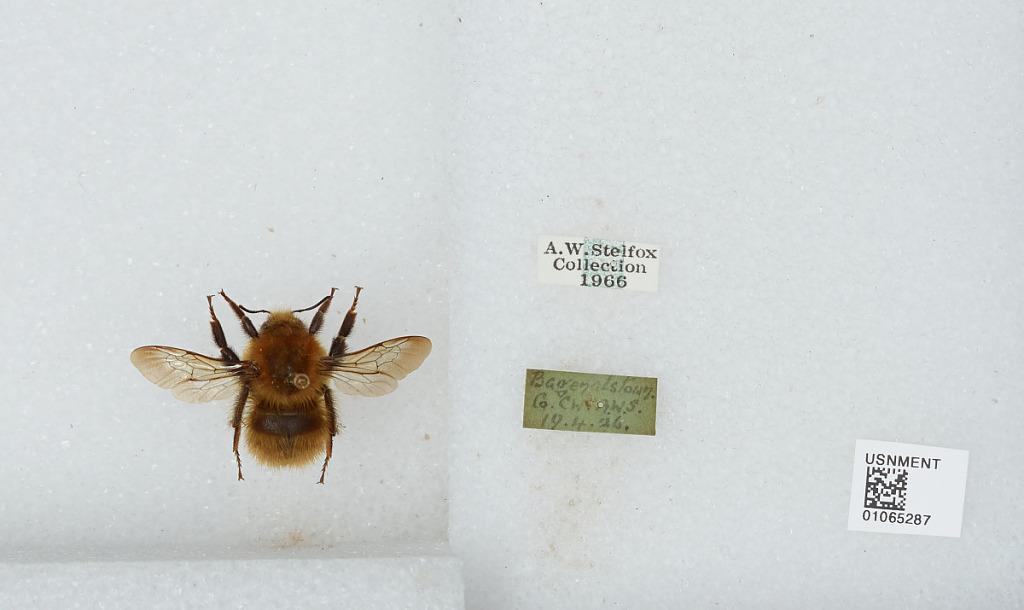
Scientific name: Bombus sp.
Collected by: A. Stelfox
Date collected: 1926-4-19
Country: Ireland
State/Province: Carlow
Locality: Bagenalstown
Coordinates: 52.7008, -6.9572